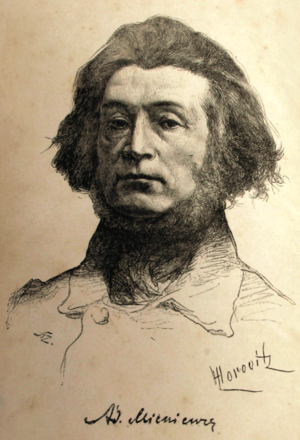
La littérature polonaise est la littérature écrite en polonais ou par des écrivains polonais.
Adam Mickiewicz, né le 24 décembre 1798 à Zaosie ou à Nowogródek et mort le 26 novembre 1855 à Constantinople, est un poète et écrivain polonais, considéré comme l'un des plus grands poètes romantiques.